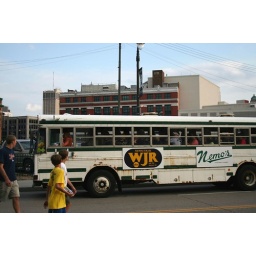
Nemo's bus in the house